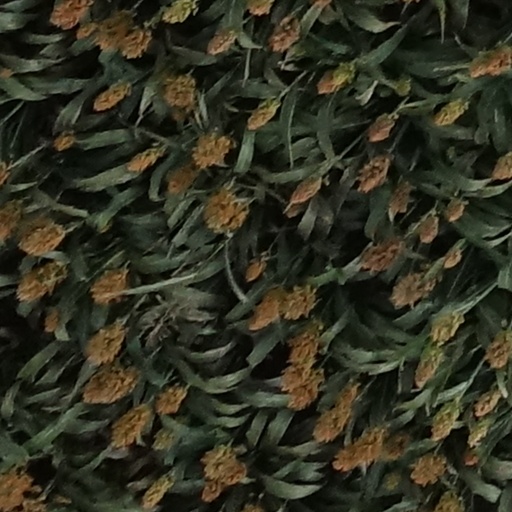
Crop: sorghum